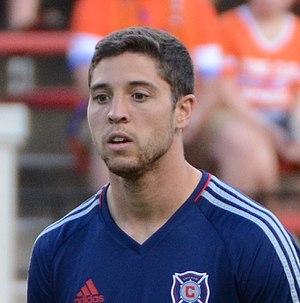
Matt Polster est un joueur de soccer américain né le 8 juin 1993 à Milwaukee. Il évolue au poste de défenseur avec le Fire de Chicago en MLS.